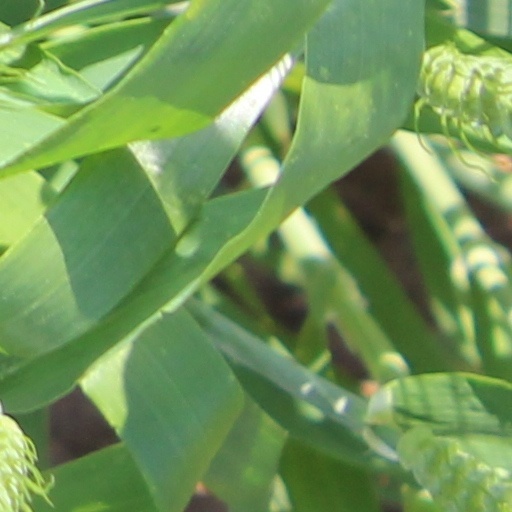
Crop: wheat